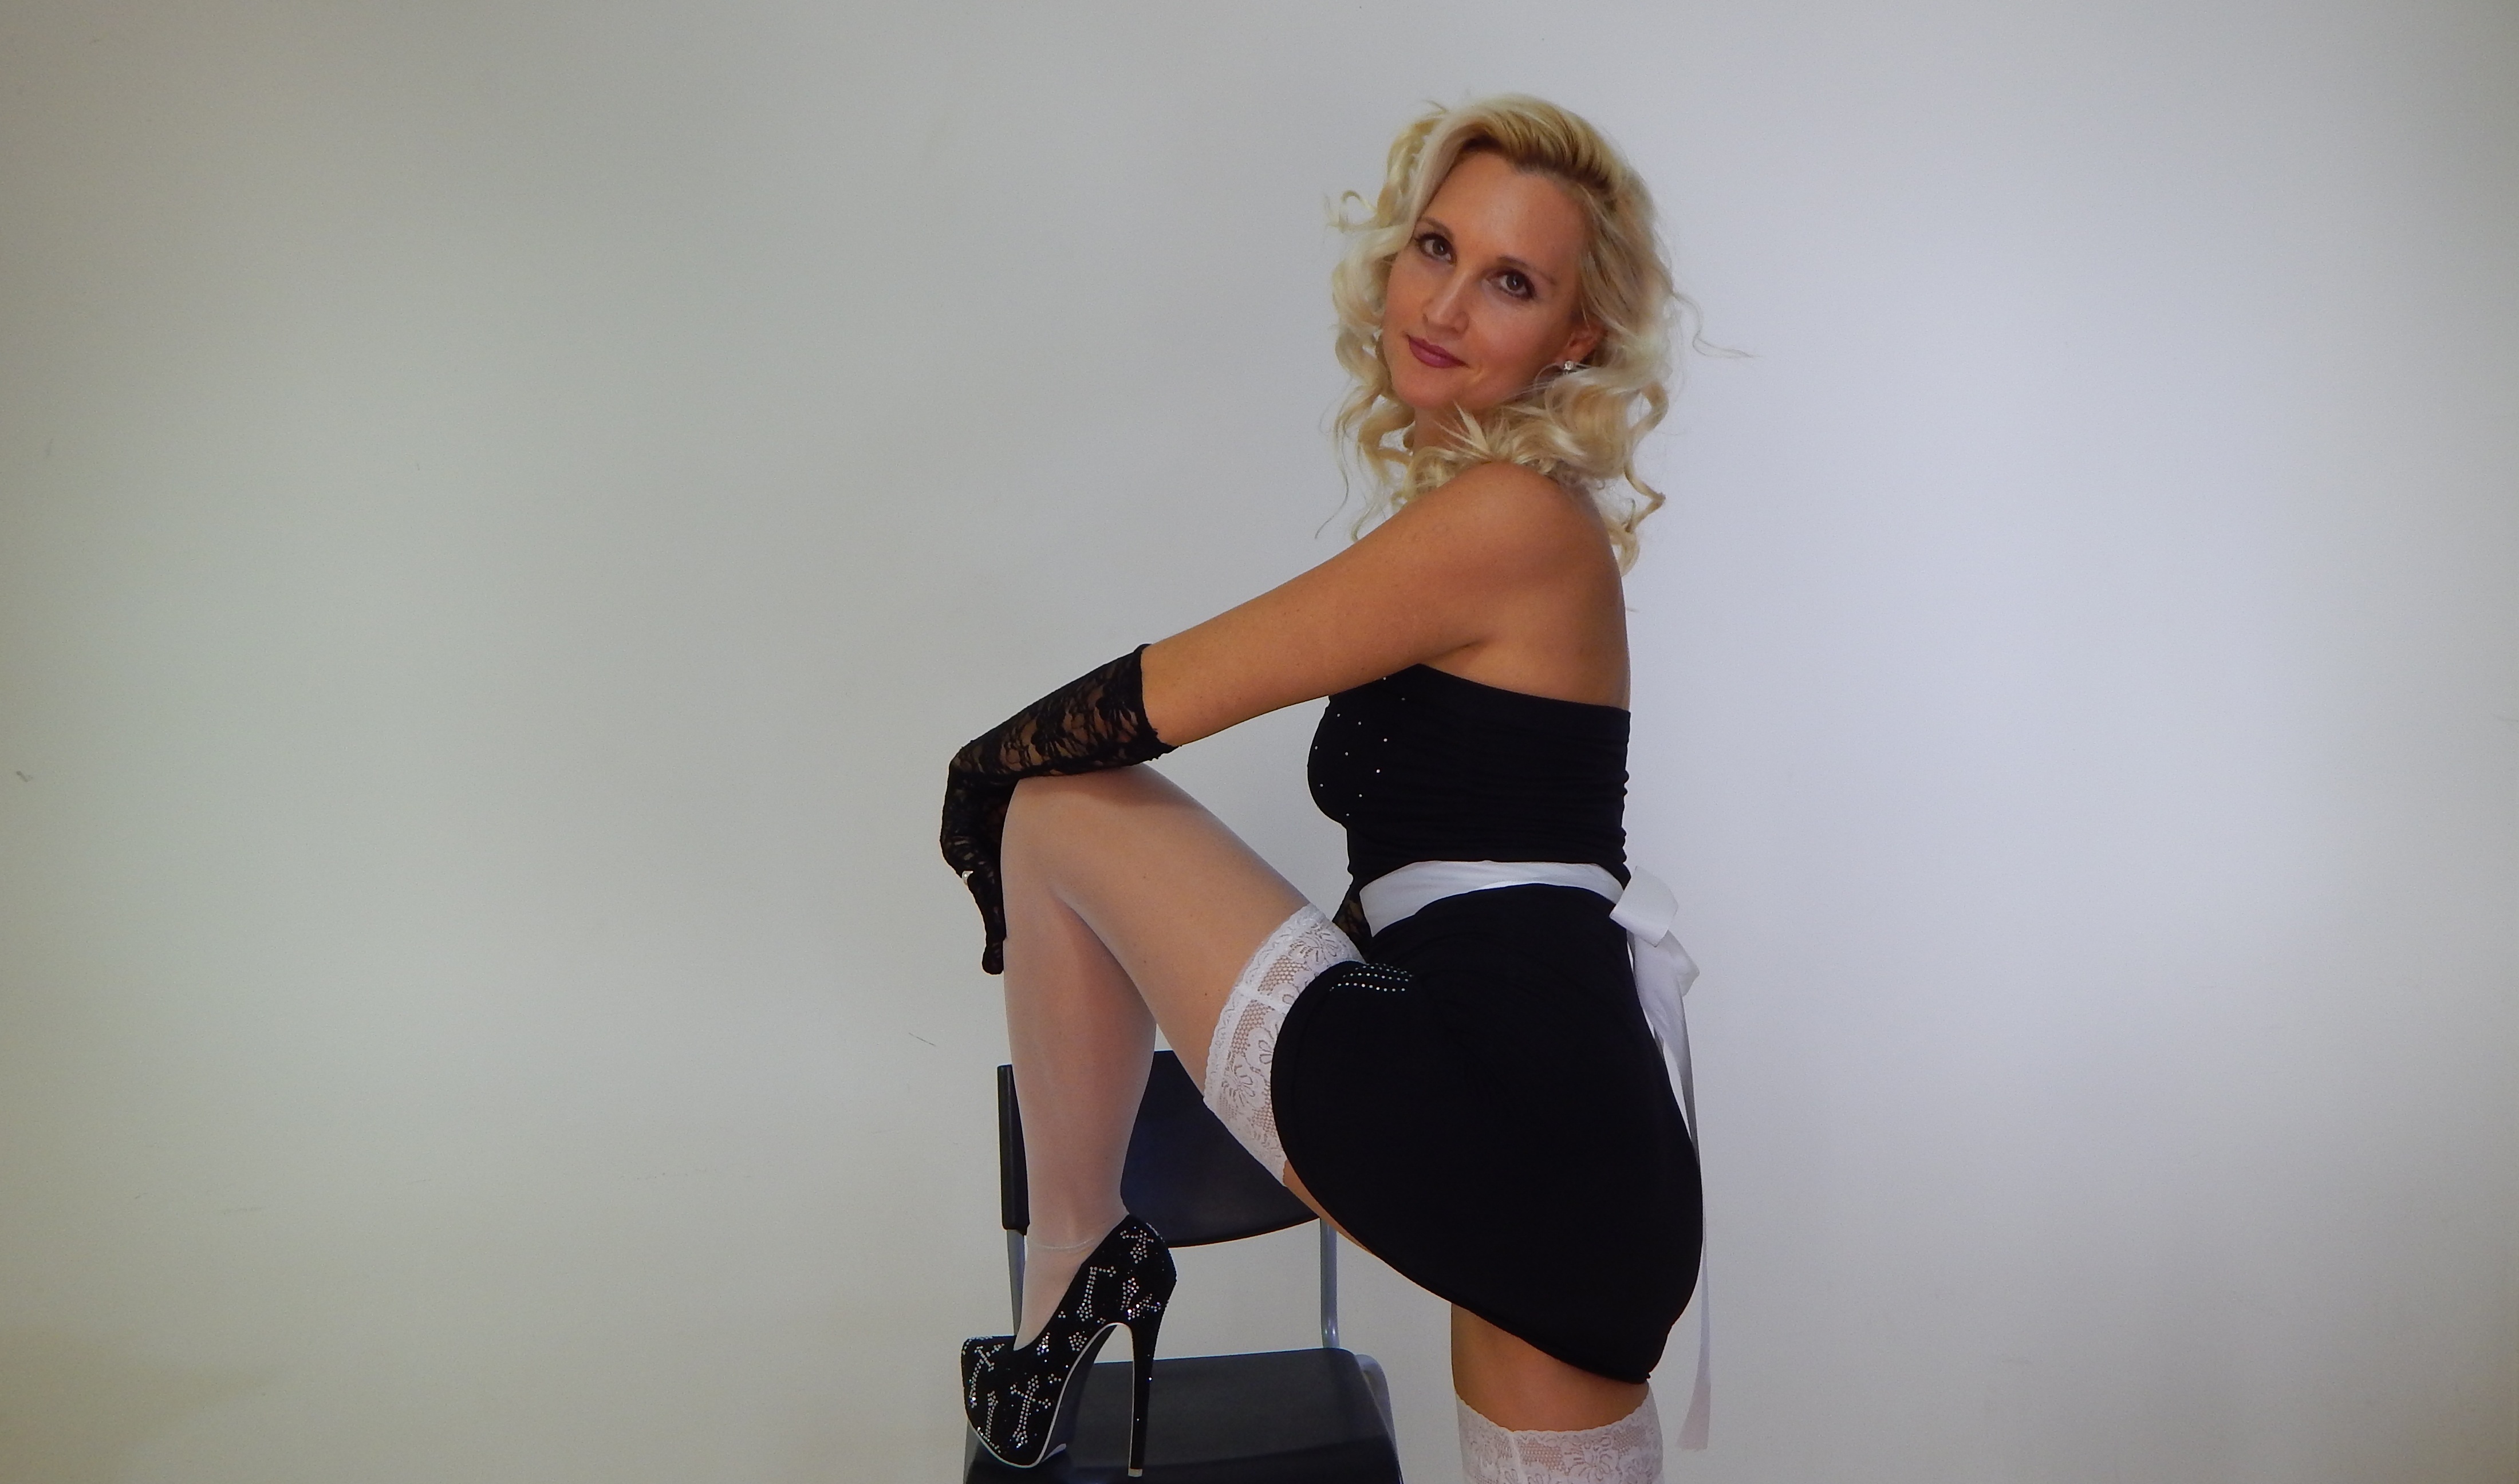
hand, girl, woman, hair, leg, model, training, romance, fashion, clothing, lady, hairstyle, muscle, human body, thigh, beauty, blond, schoolgirl, stocking, erotica, abdomen, photo shoot, sense, role playing games, undergarment